Thanjavur Medical College

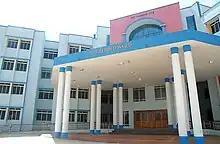
The New Hospital Building at TMC

The Thanjavur Medical College Hospital (TMCH) and the Raja Mirasdar Hospital are affiliated to the college. These hospitals are among the topnotch hospitals in Thanjavur. They are known to provide medical and therapeutic services. In the year 2006-07, about 5864 major and 3747 minor surgeries took place in Thanjavur Medical College. The Raja Mirasdar Hospital witnessed about 38065 surgeries in 2006-07. Trauma cases account for 90 percent of the inpatient admission daily in the hospital. this is a hospital.